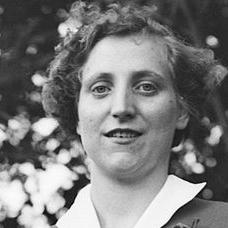
Age: 21